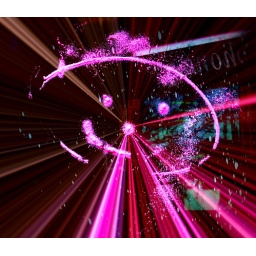
Spotted on a phone box in Sheffield.I've really whacked up the contrast on this (and obviously added the light beam things!)